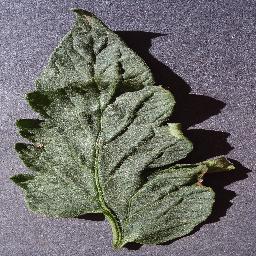
Label: Tomato___healthy